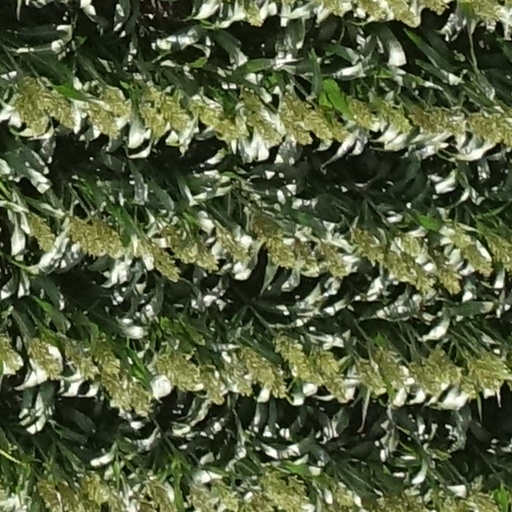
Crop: sorghum